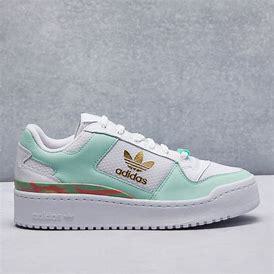
Brand: Adidas
Model: Forum Bold